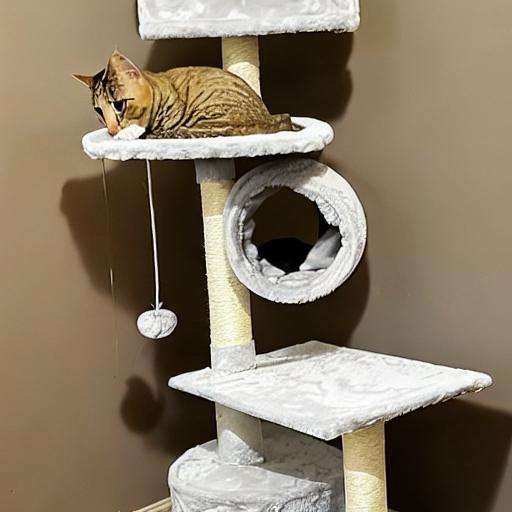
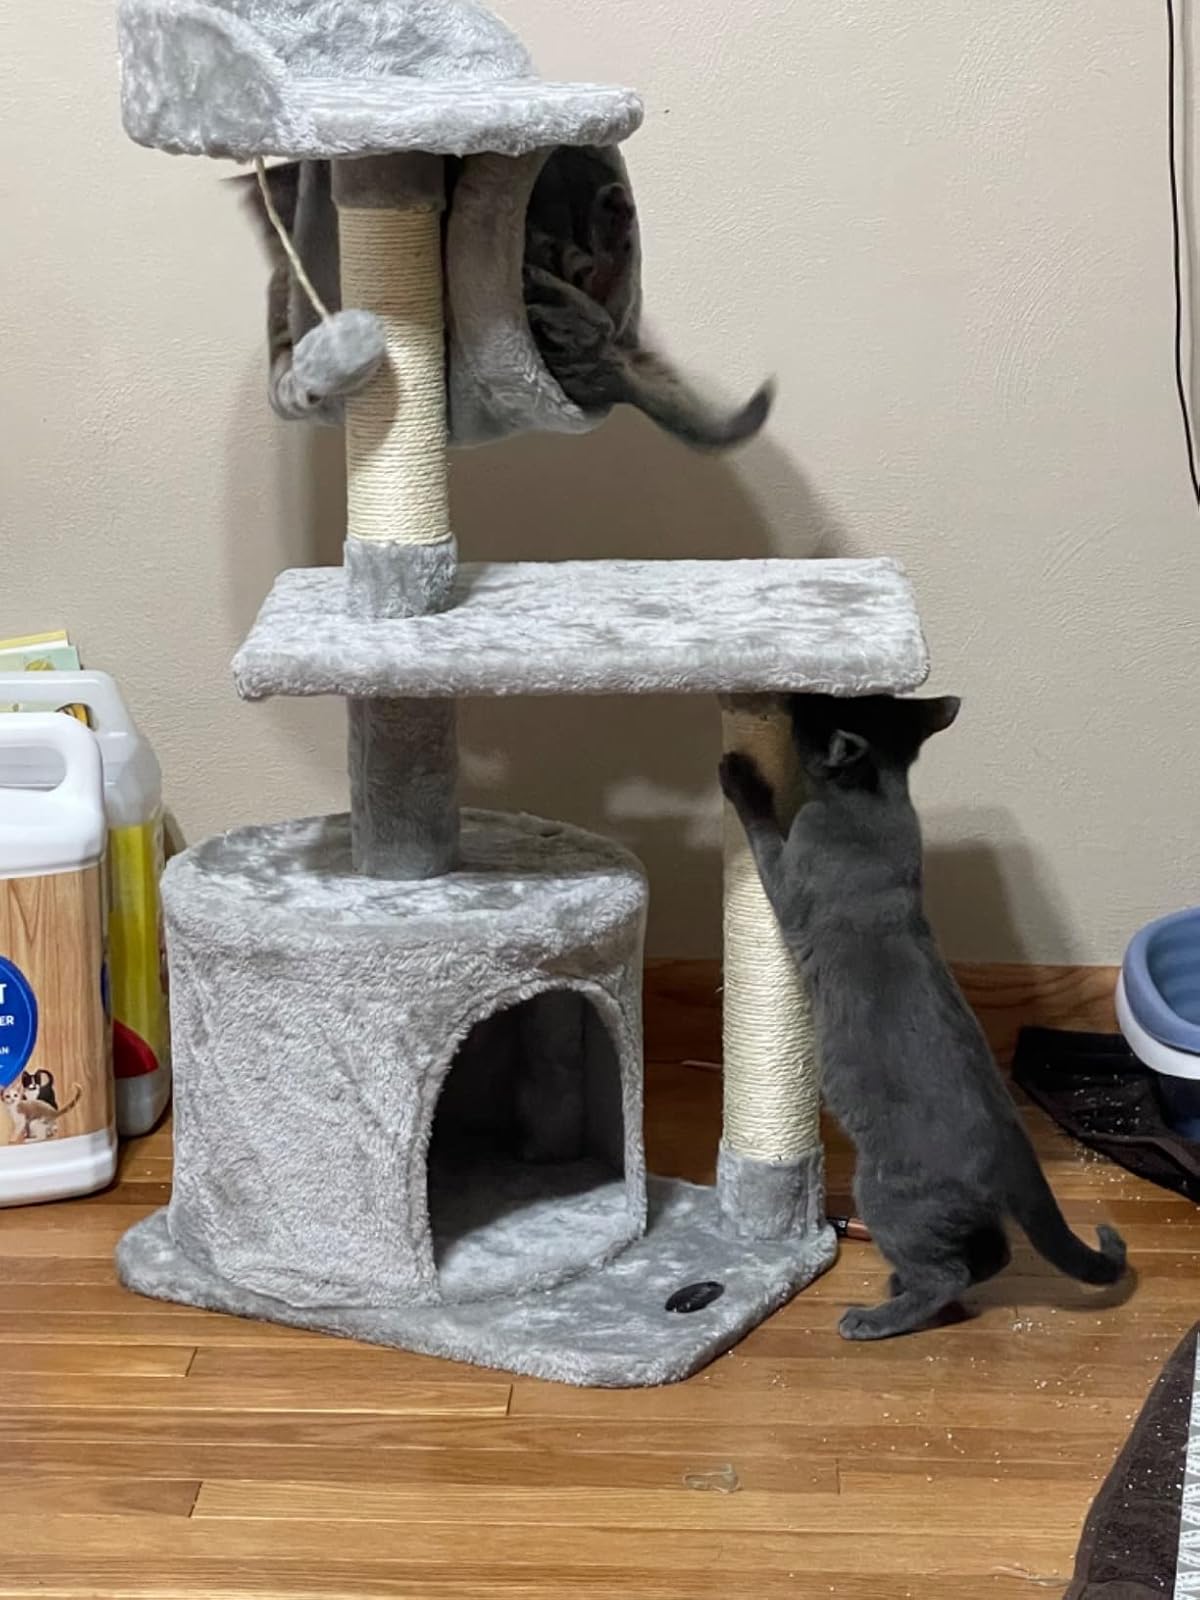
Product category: items_cat tree
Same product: no